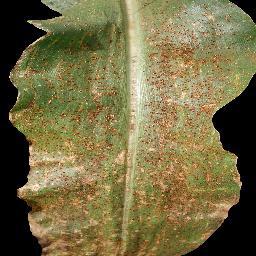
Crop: corn
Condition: (maize)_common_rust